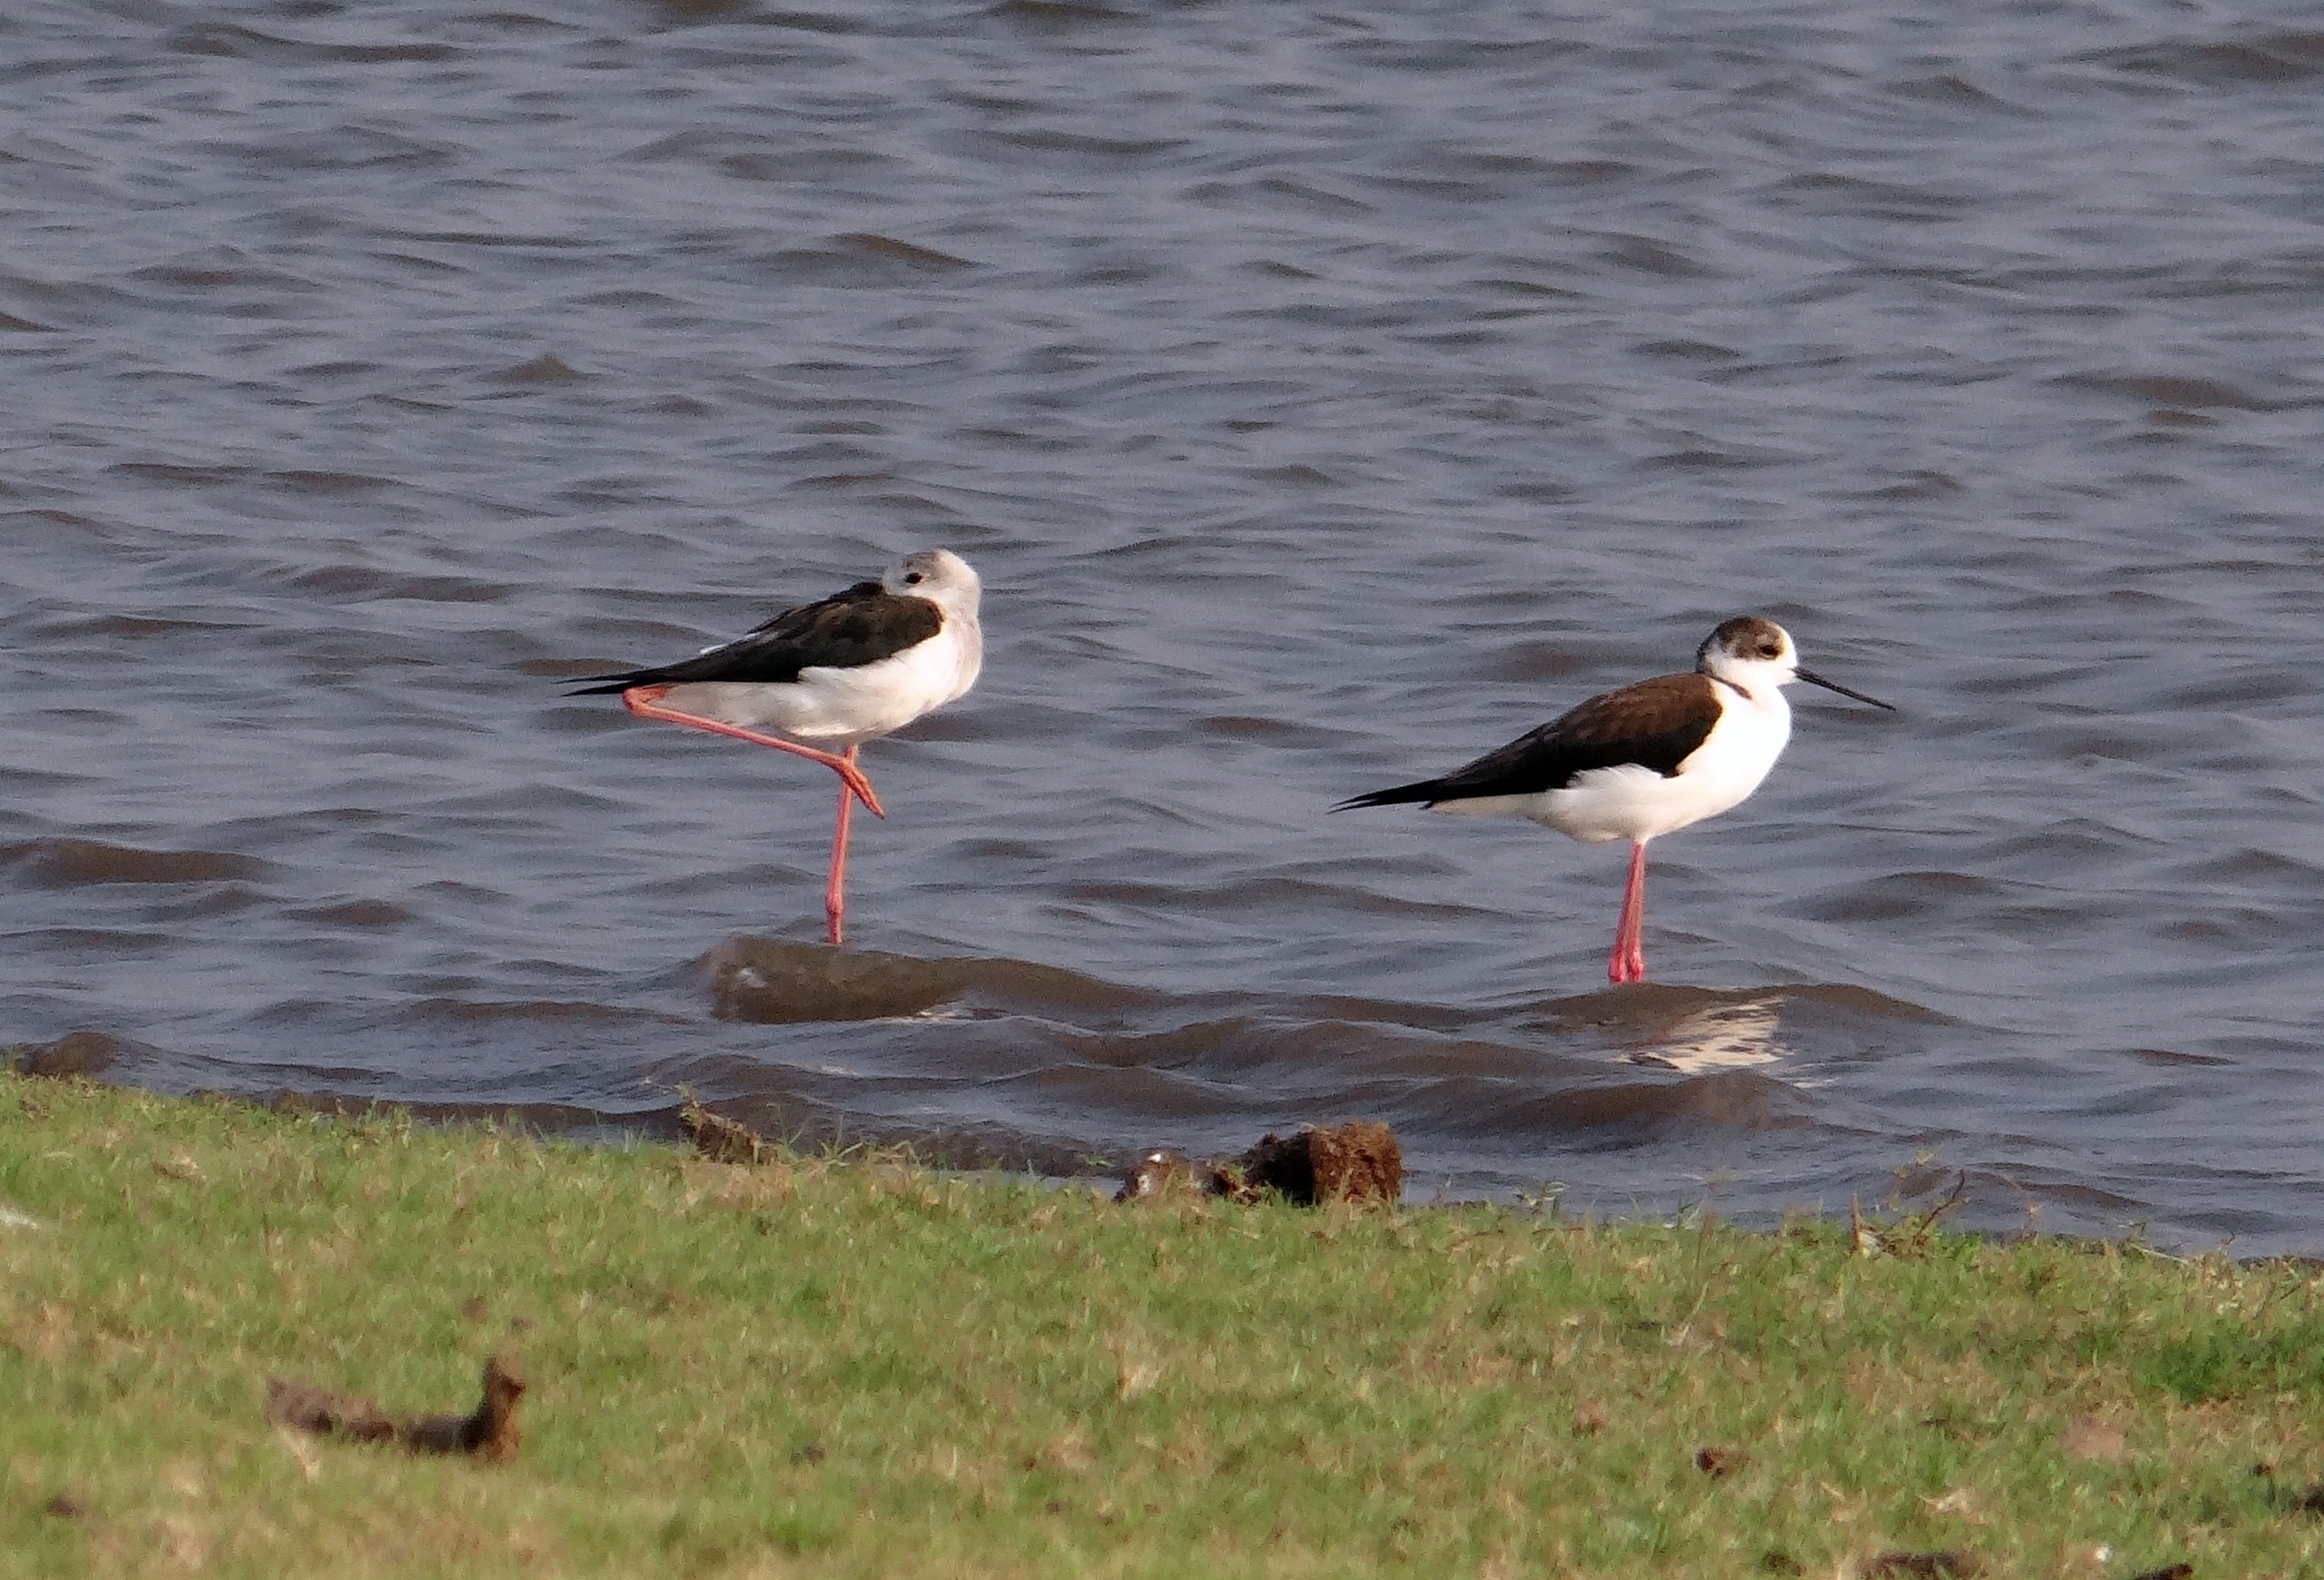
sea, bird, seabird, wildlife, fauna, vertebrate, india, stilt, wader, shorebird, charadriiformes, black winged stilt, seaduck, common stilt, pied stilt, himantopus himantopus